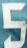
Number: 5